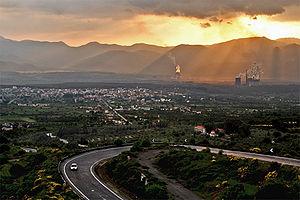
Mégalopolis ou Megalópoli est une ville de Grèce, dans le Péloponnèse, dans la vallée de l’Alphée, capitale du dème homonyme.